Constanza, Dominican Republic

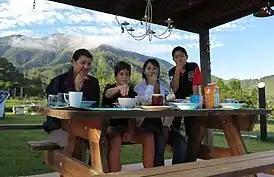
Japanese-Dominicans in Constanza

Its climate is a temperate oceanic or subtropical highland climate (Köppen Climate Classification "Cfb"), with cool temperatures and rainfall throughout the year. The average annual temperature varies from less than 10 °C in highlands to 18 °C in town.